Thomas Michael Shanahan

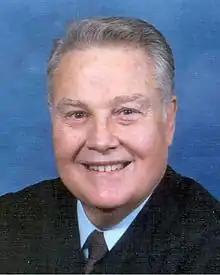

Thomas Michael Shanahan (May 5, 1934 – December 27, 2011) was a United States district judge of the United States District Court for the District of Nebraska.